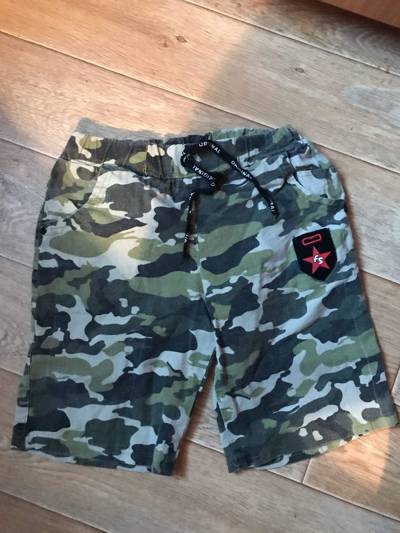
Waste category: clothes